Rude's Hill

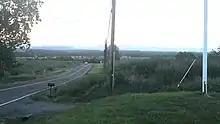
The view from Rude's Hill looking down the Valley Pike (now Rt. 11) to the approach from Mt. Jackson

On November 16–18, 1863 Col. William H. Boyd's Union cavalry reconnoitered from West Virginia to the area of the Valley Pike. The Federal troopers skirmished at Woodstock, Edinburg and Mt. Jackson. North of Mt. Jackson the Federals encountered Confederate cavalry under command of Maj. Robert White. The rebel troopers retreated through Mt. Jackson fighting, crossing the bridges through Meems Bottom and to the defensible position on Rude's Hill. Realizing that White's horse artillery could sweep the bridge from the hill, Boyd withdrew from the skirmish at Rude's Hill and then to Woodstock, pursued by Confederate cavalry. Boyd's reconnaissance-in-force then returned to West Virginia. Losses from the cavalry engagement were light on both sides.